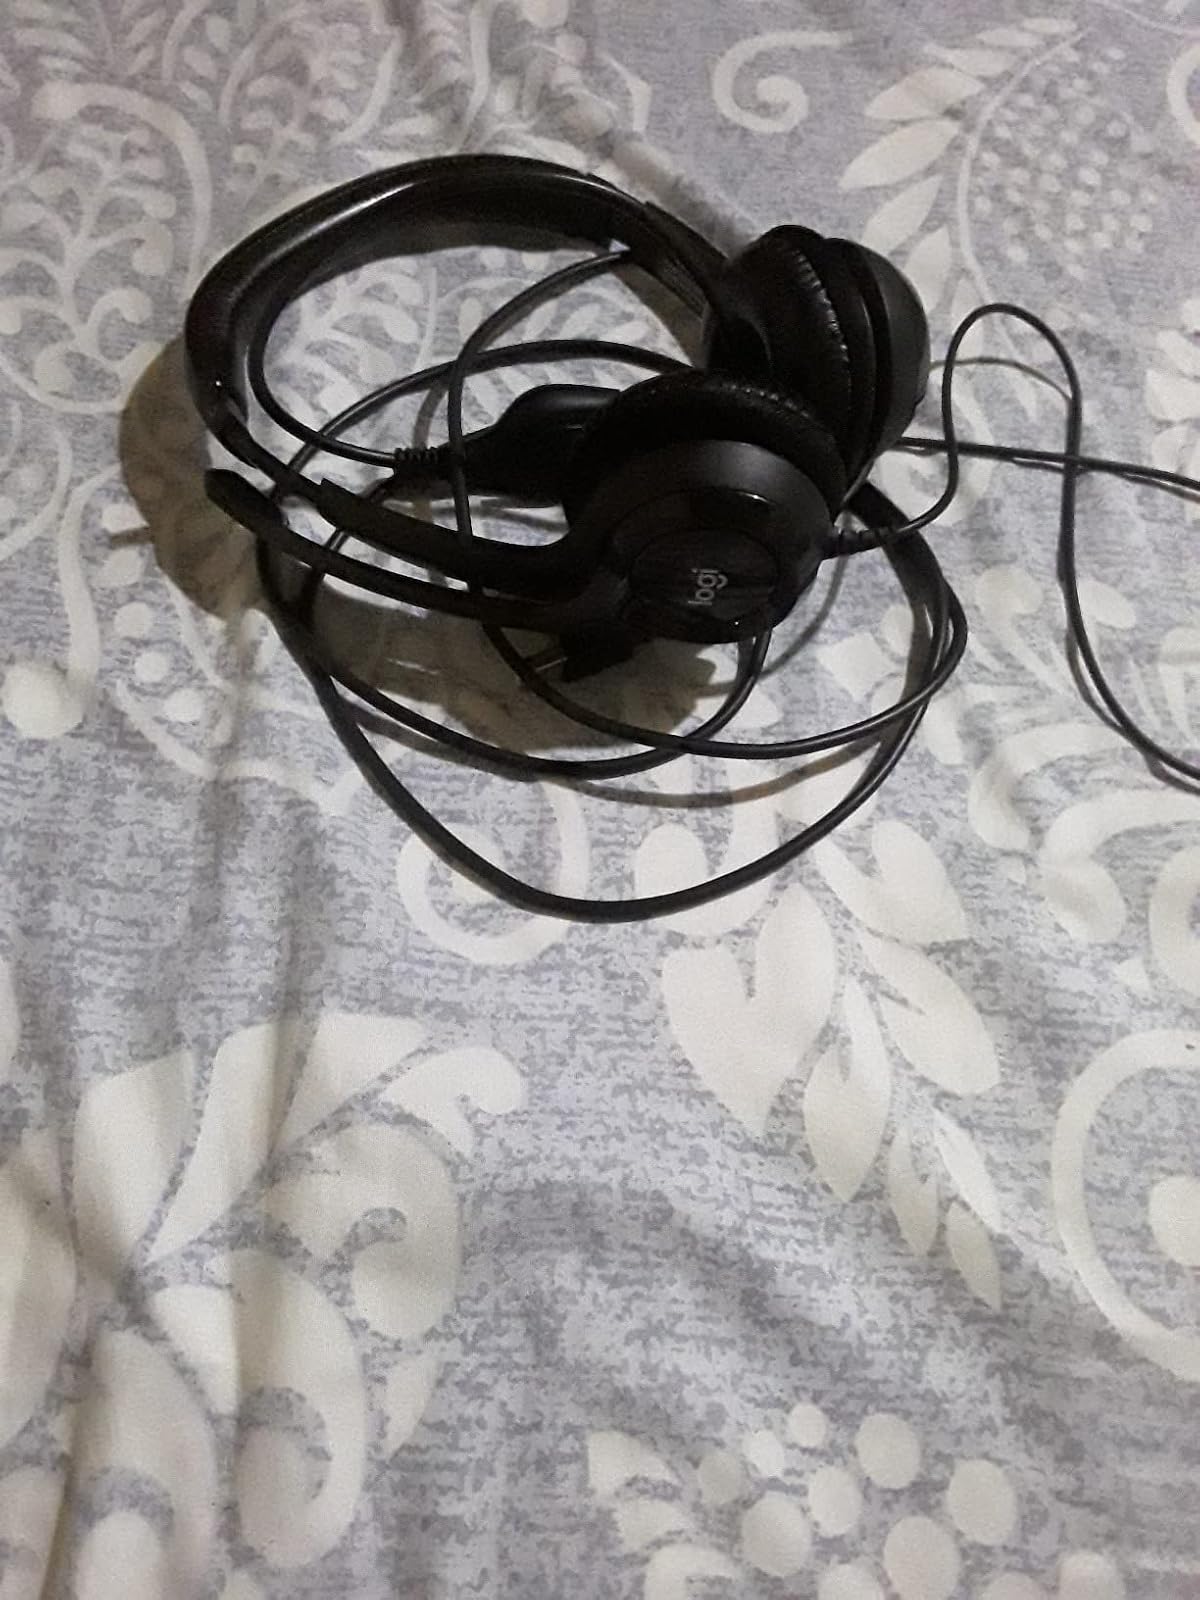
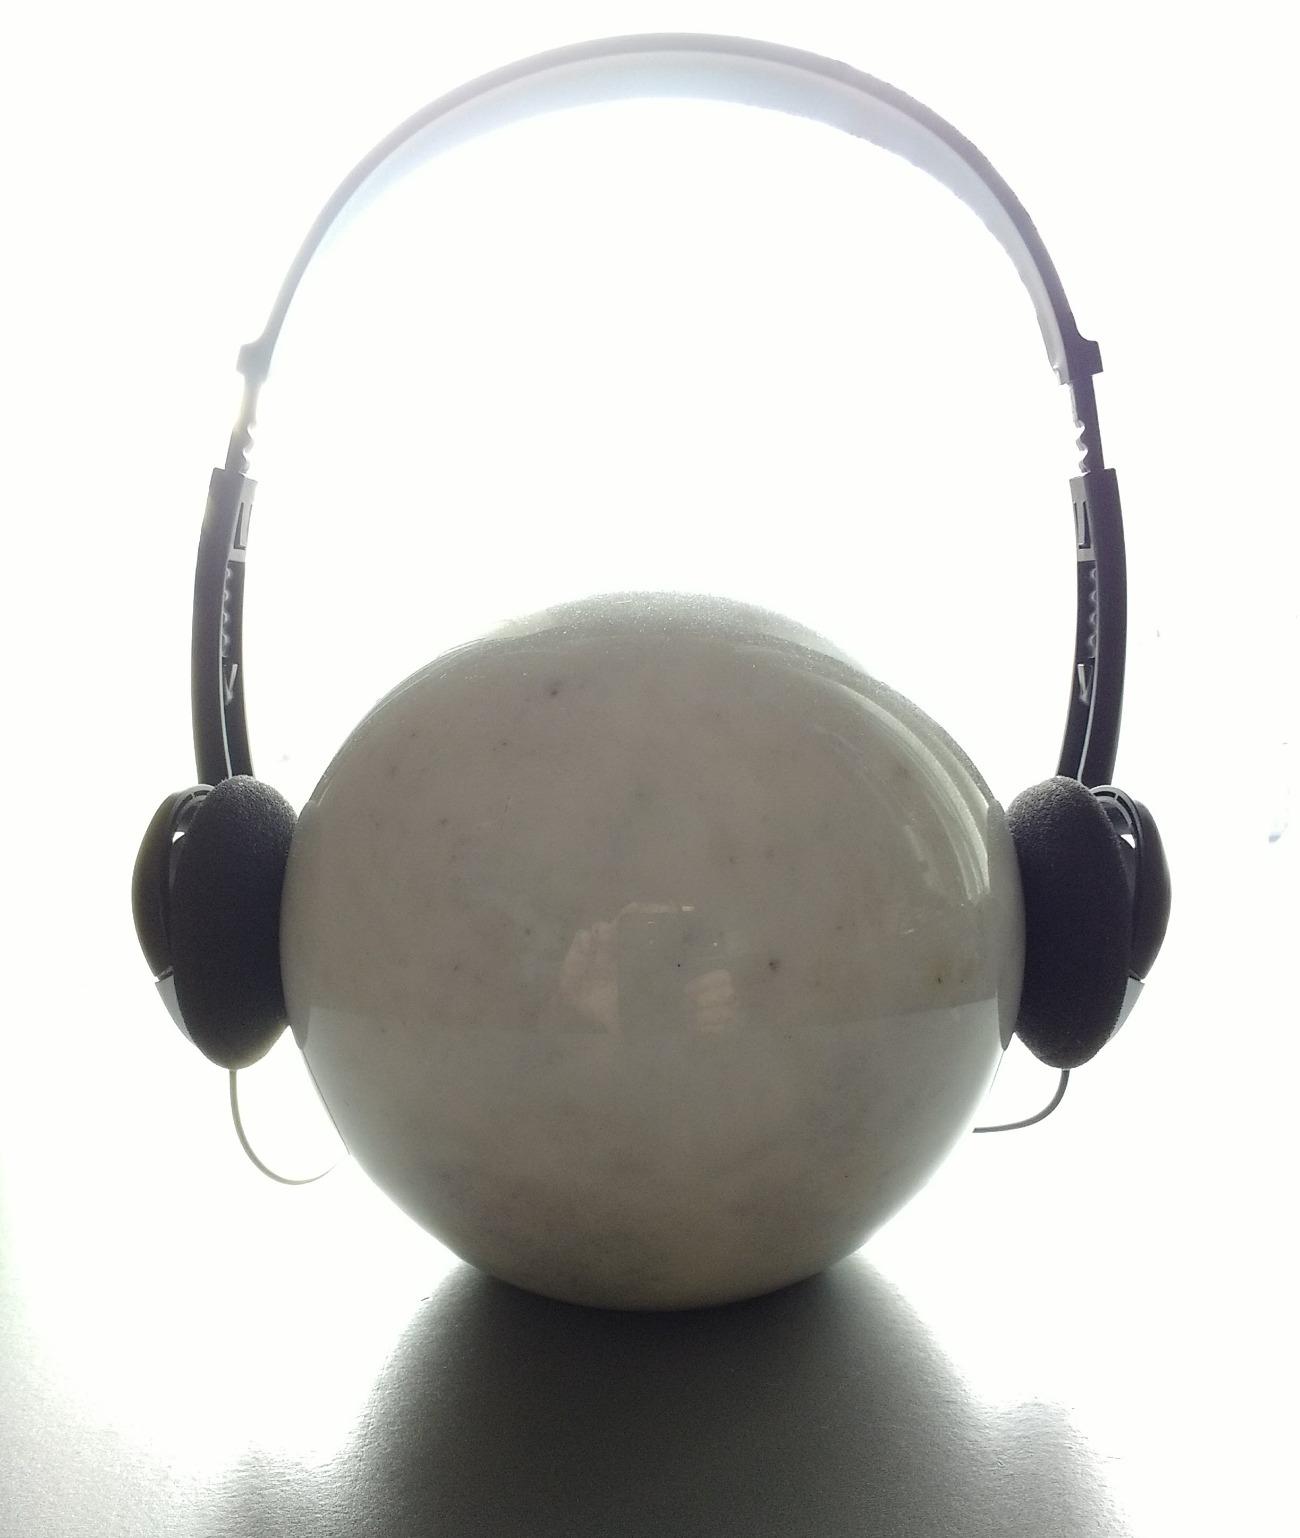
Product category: headphones
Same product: no